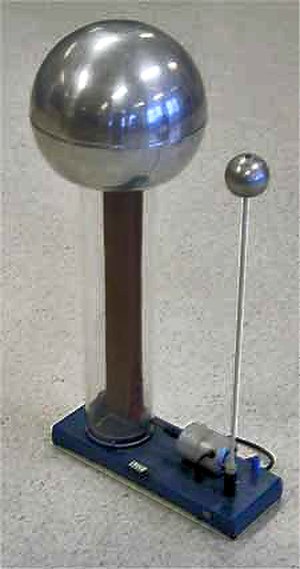
Elektrostatisk generator
En Van de Graaff-generator er en influensgenerator, til skoleklasse demonstrationer.
En elektrostatisk generator er en elektromekanisk generator og transducer, som omsætter mekanisk arbejde til elektrisk energi i form af statisk elektricitet, eller rettere elektricitet med højspænding og lav jævnstrøm, uden brug af statiske eller dynamiske magnetfelter.